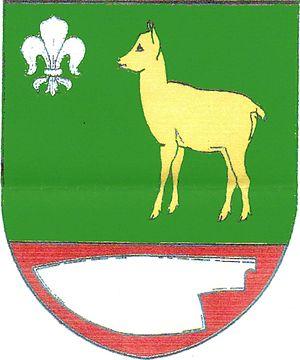
Řikonín est une commune du district de Brno-Campagne, dans la région de Moravie-du-Sud, en République tchèque. Sa population s'élevait à 42 habitants en 2017.